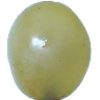
Label: Grape White 1